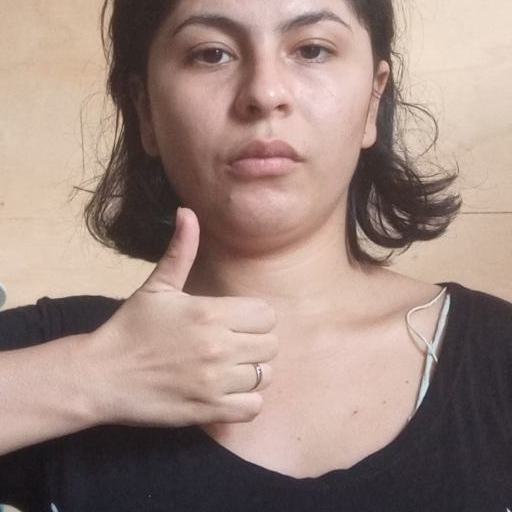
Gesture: like